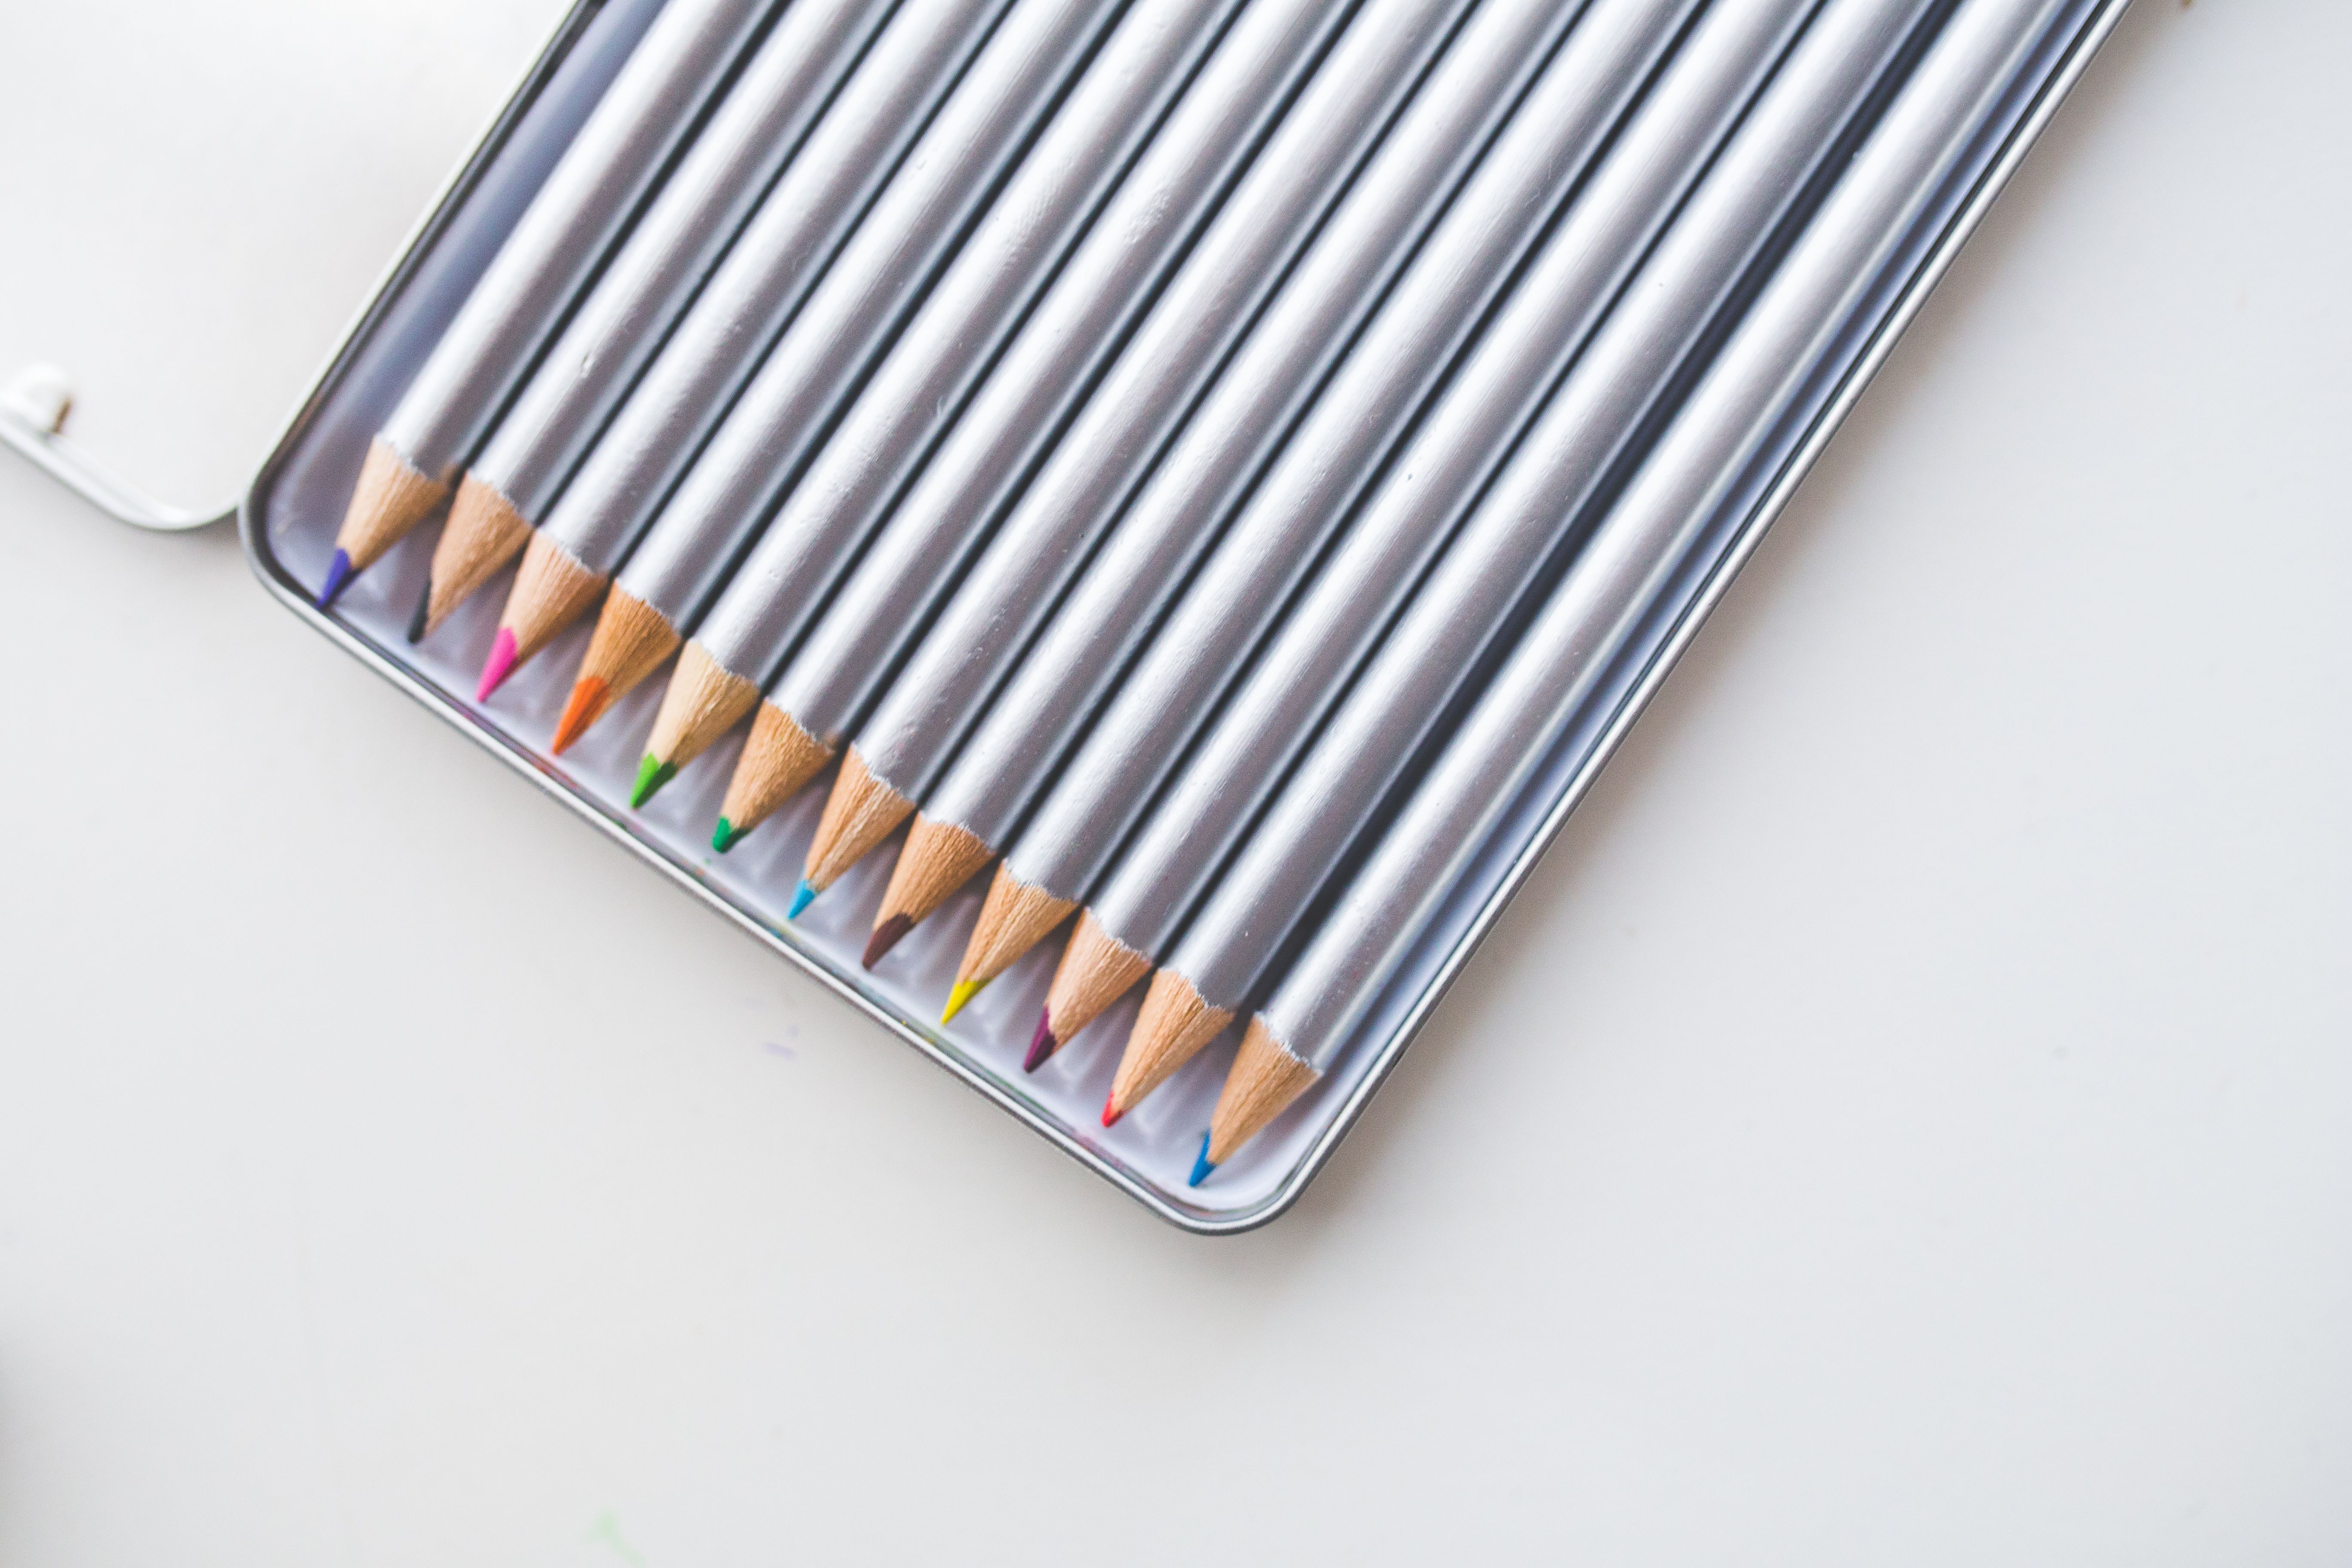
font, pencil, office supplies, metal